Pope Callixtus I

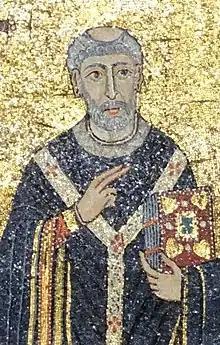
Excerpt from a mosaic in the apse of Santa Maria in Trastevere in Rome,

Pope Callixtus I (Greek: Κάλλιστος), also called Callistus I, was the bishop of Rome (according to Sextus Julius Africanus) from to his death or 223. He lived during the reigns of the Roman emperors Elagabalus and Alexander Severus. Eusebius and the Liberian catalogue list his episcopate as having lasted five years (217–222). In 217, when Callixtus followed Zephyrinus as Bishop of Rome, he started to admit into the Church converts from sects or schisms. He was killed for being Christian and is venerated as a saint and martyr by the Catholic Church (the patron saint of cemetery workers).